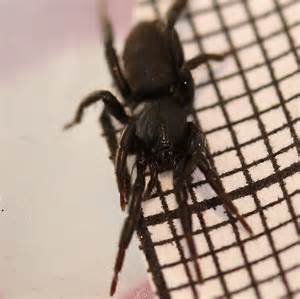
Label: spider